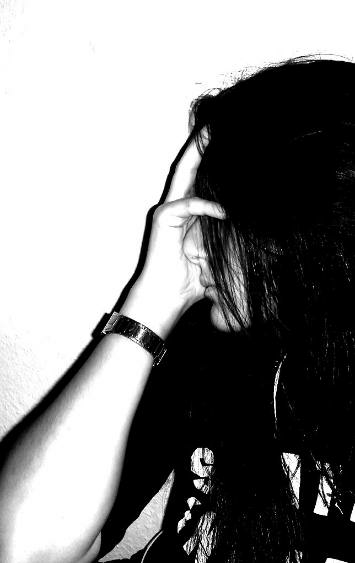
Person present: Yes